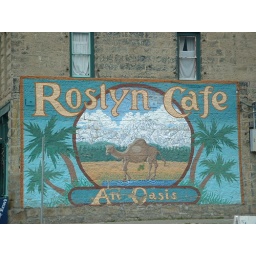
the curtains in the above windows say it all....